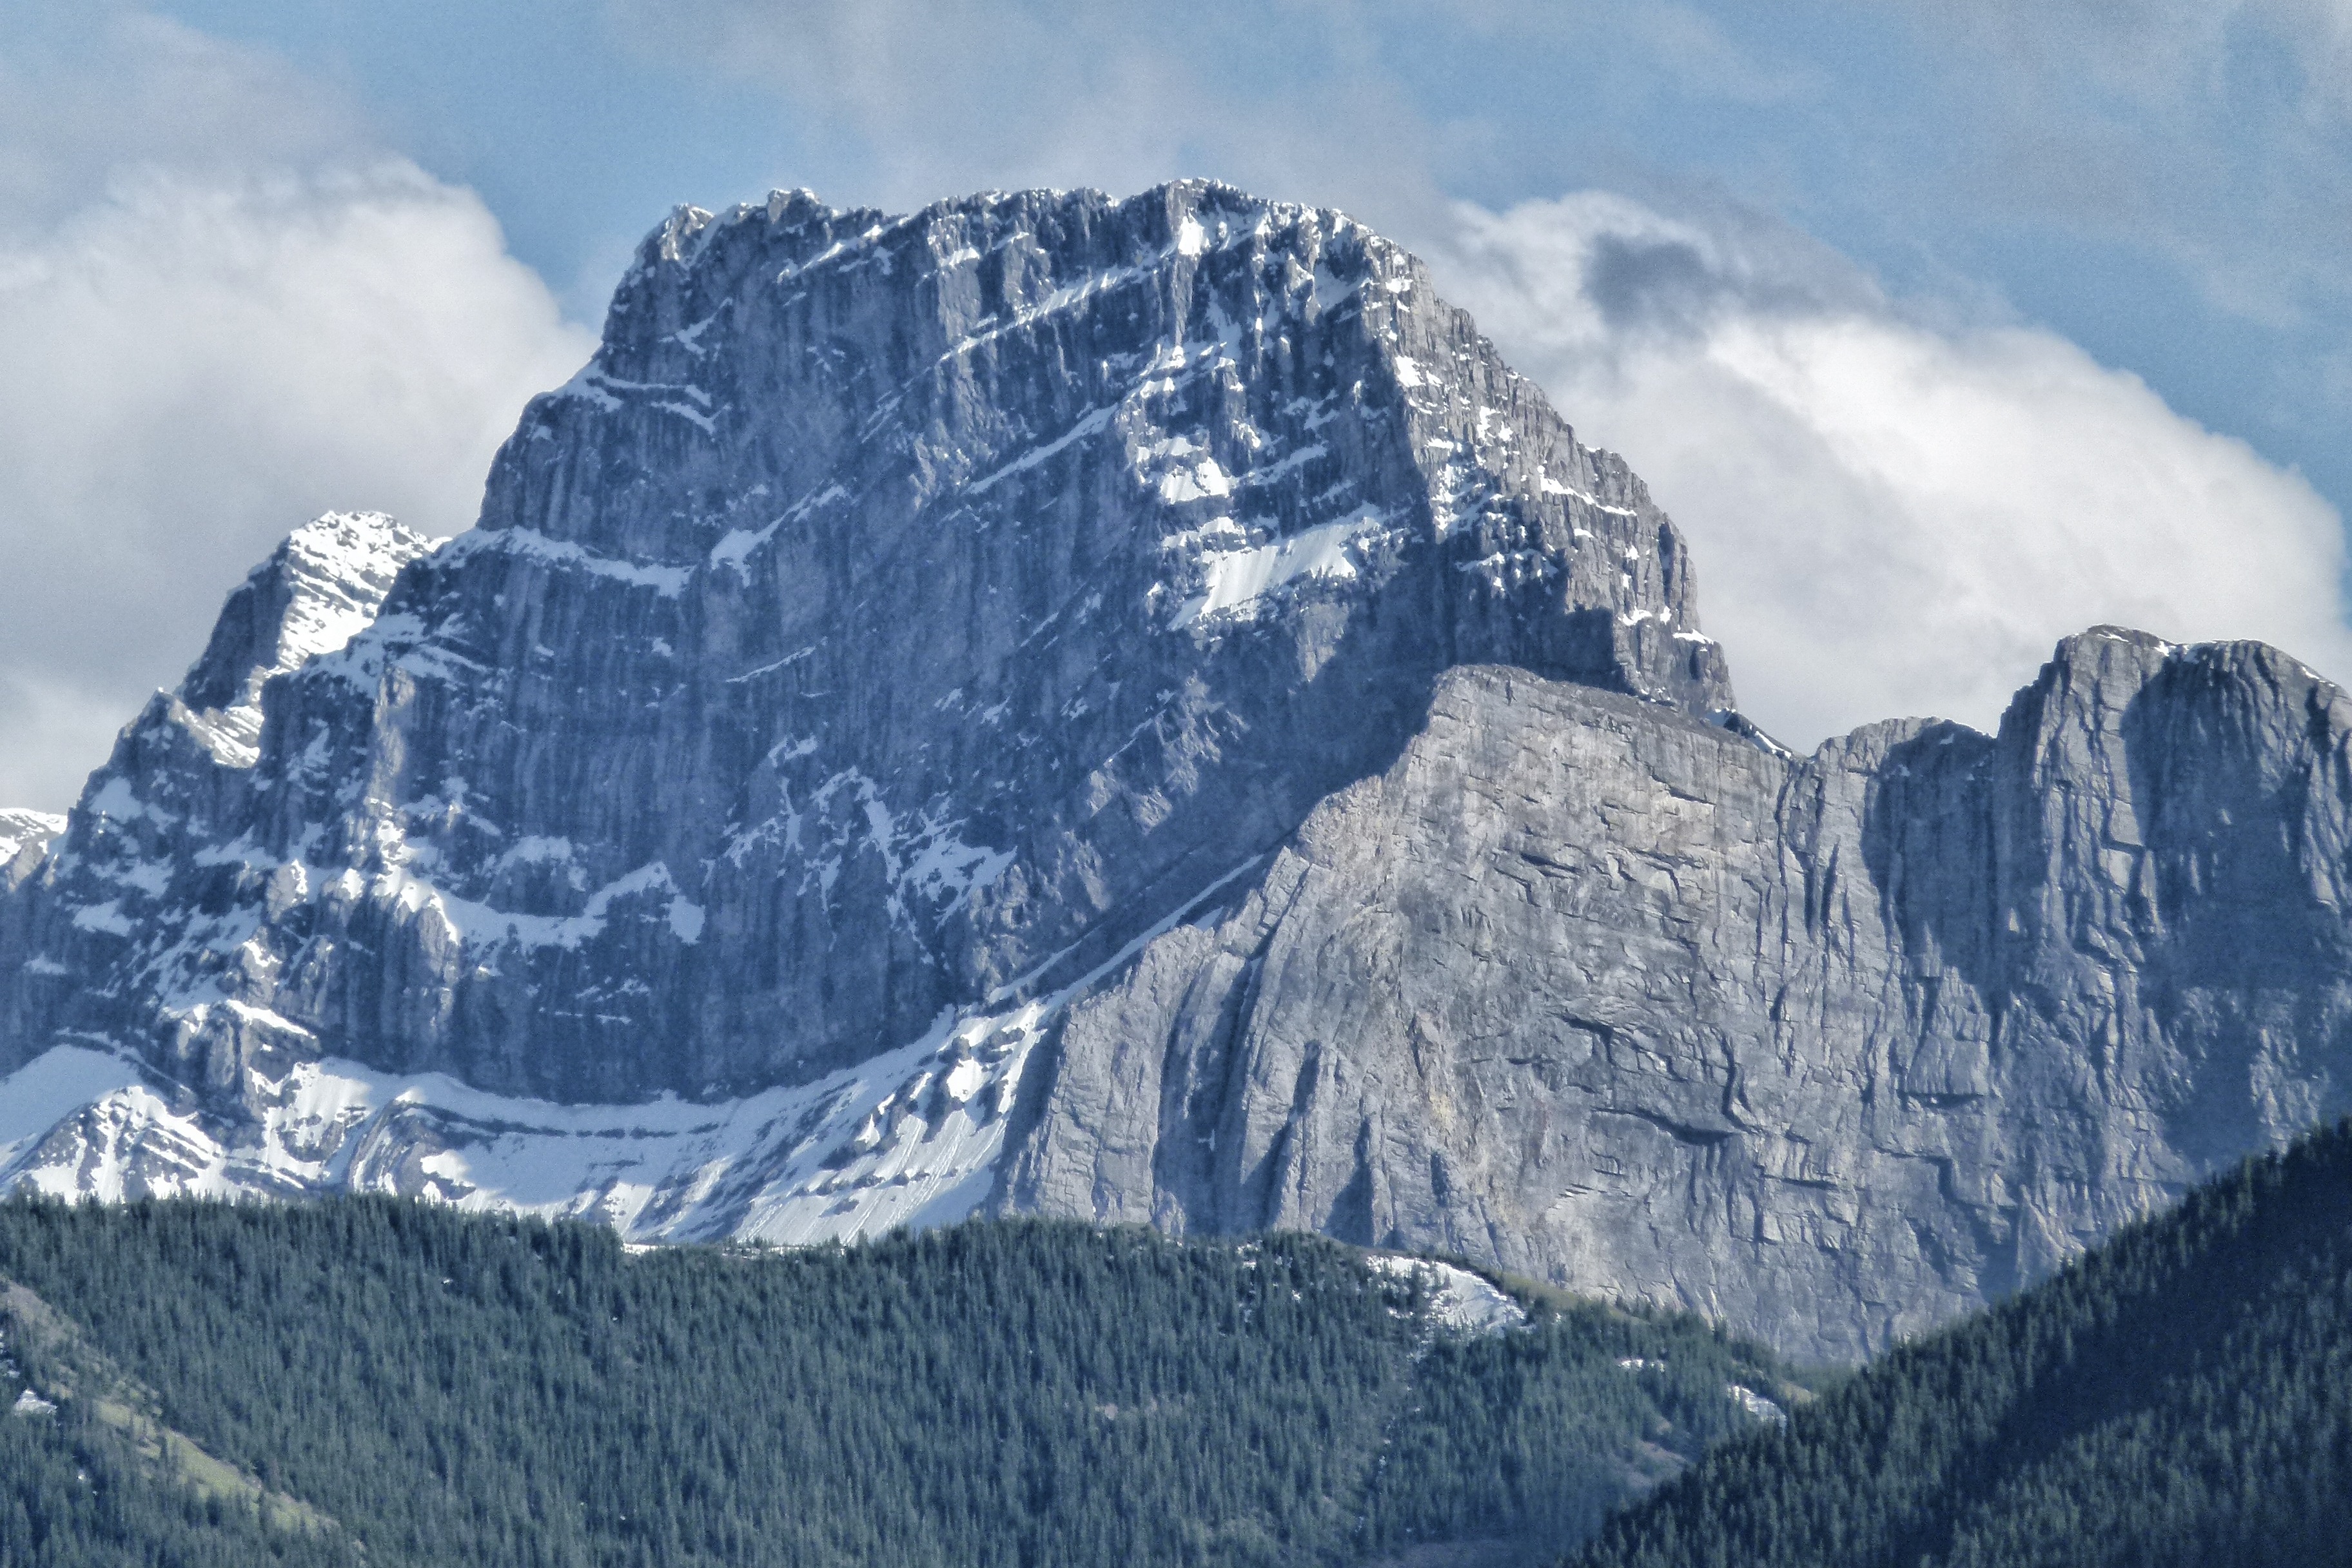
landscape, nature, mountain, snow, winter, sky, mountain range, summer, high, glacier, natural, scenery, weather, ridge, summit, clouds, alps, canada, plateau, cirque, landform, british columbia, rocky mountain, mountain pass, geographical feature, mountainous landforms, glacial landform, geological phenomenon